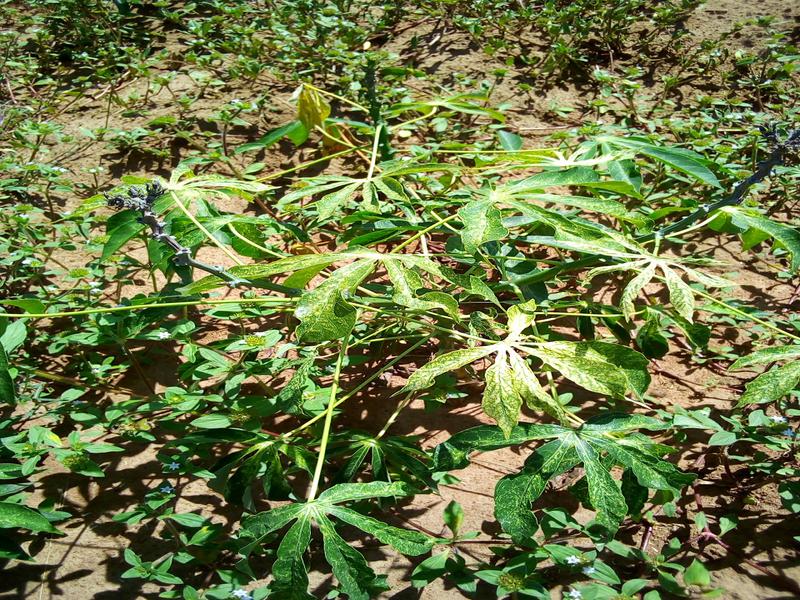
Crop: cassava
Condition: green_mottle